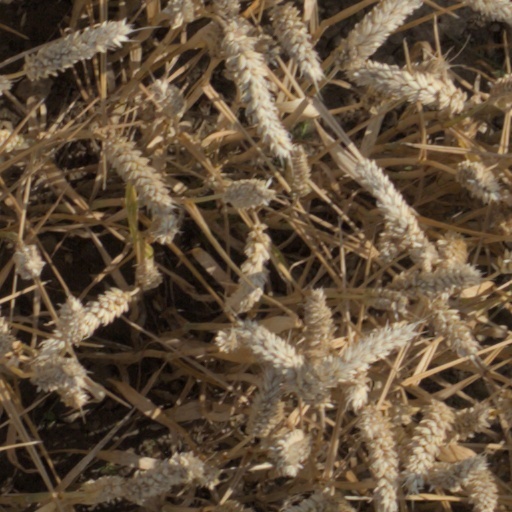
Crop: wheat